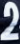
Number: 2